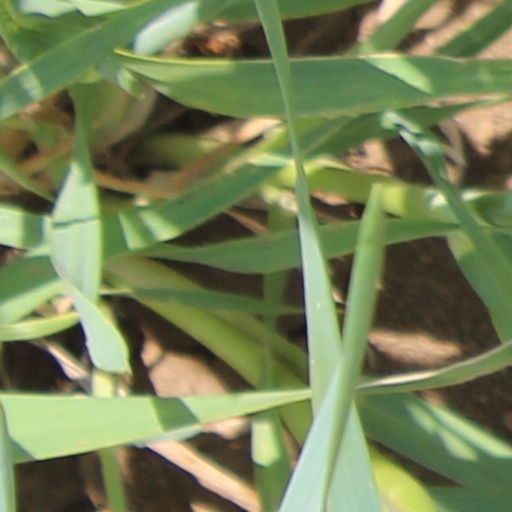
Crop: wheat